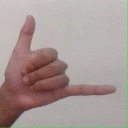
अक्षर: द